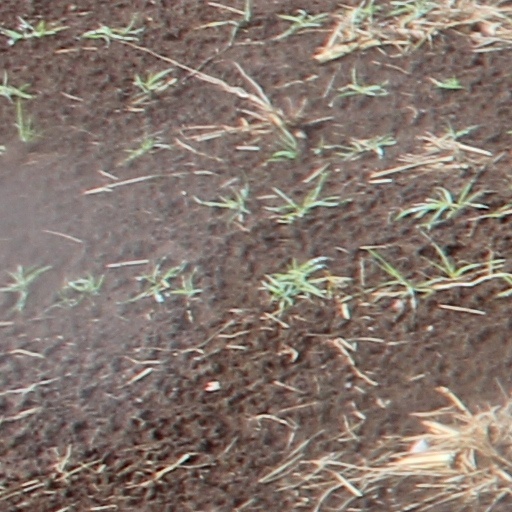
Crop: wheat